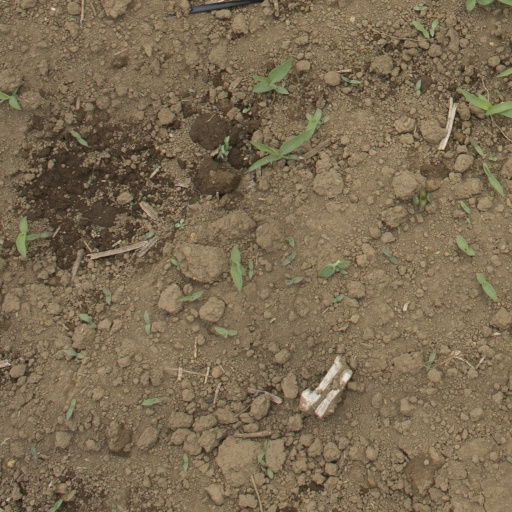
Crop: Jerusalem artichoke